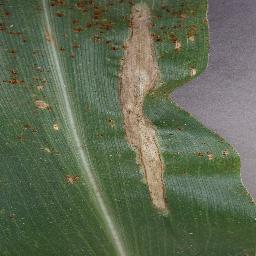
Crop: corn
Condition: (maize)_northern_blight